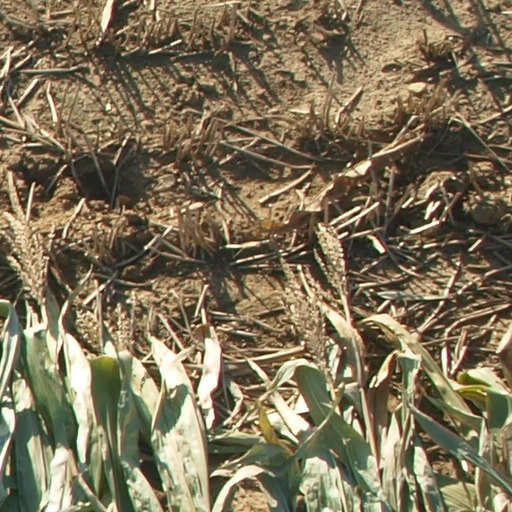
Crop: maize; corn